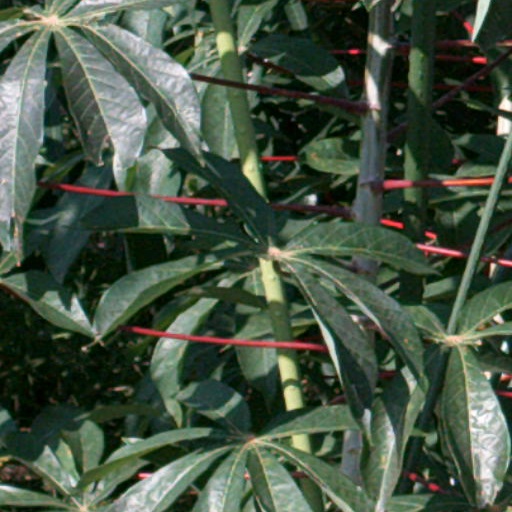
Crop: cassava